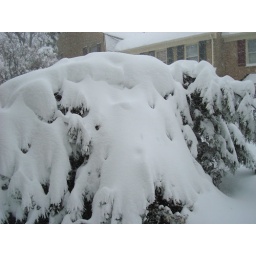
Arlington, VA - trees in front of house covered by Feb 6 snowstorm.